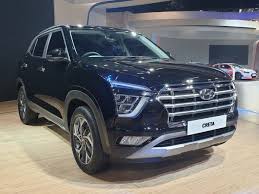
Label: noambulance